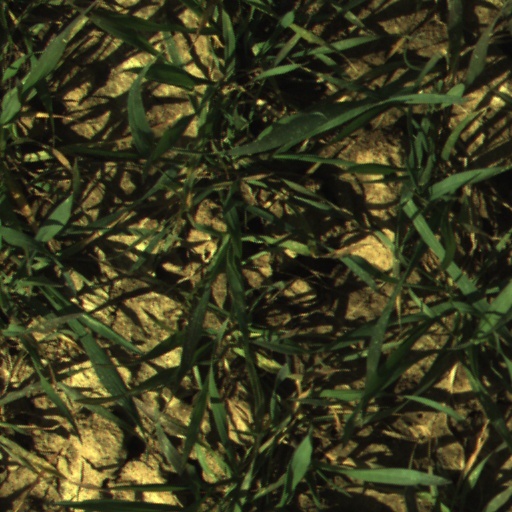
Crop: wheat